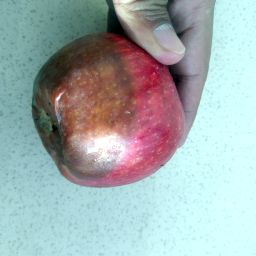
Fruit: Apple
Quality: Bad